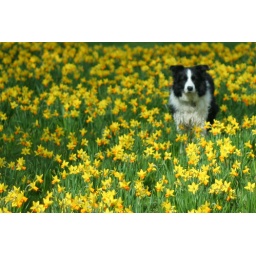
The dog in the field